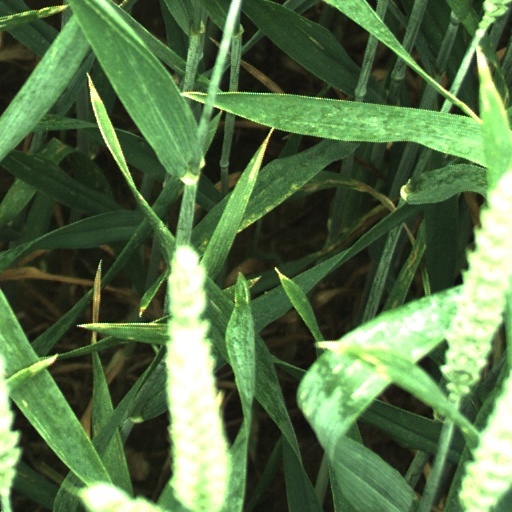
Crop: wheat